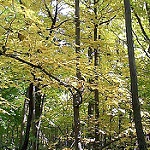
Label: forest